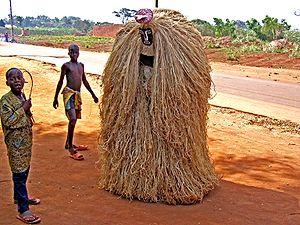
Le zangbéto est une société de masques des peuples du sud du Bénin. D’origine Goun, le Zangbéto vient de « zan » qui signifie nuit et « gbéto » qui signifie chasseur. Littéralement il veut dire chasseur de nuit. Sa mission est de veiller sur le roi de la ville, sa communauté et de chasser sorciers et mauvais esprits pendant la nuit. Le fief des Zangbétos se trouve à Porto-Novo.